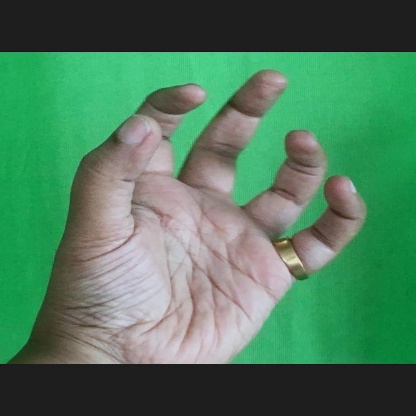
Mudra: Padmakosha